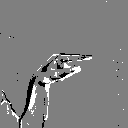
ASL letter: g